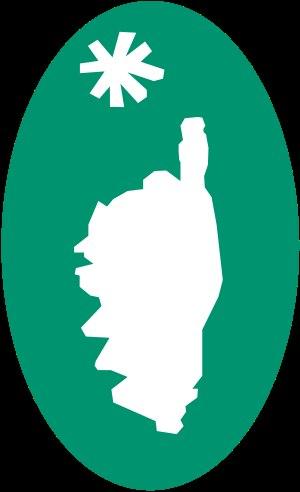
Le parc naturel régional de Corse est une aire protégée de France qui couvre une superficie de 350 510 hectares, soit près de 40 % de l'« Île de beauté ».